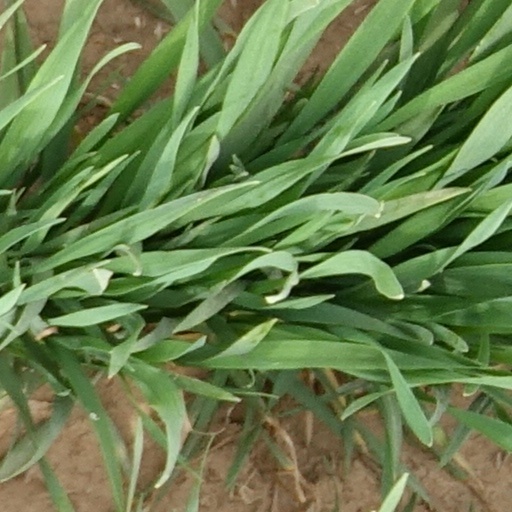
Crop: wheat